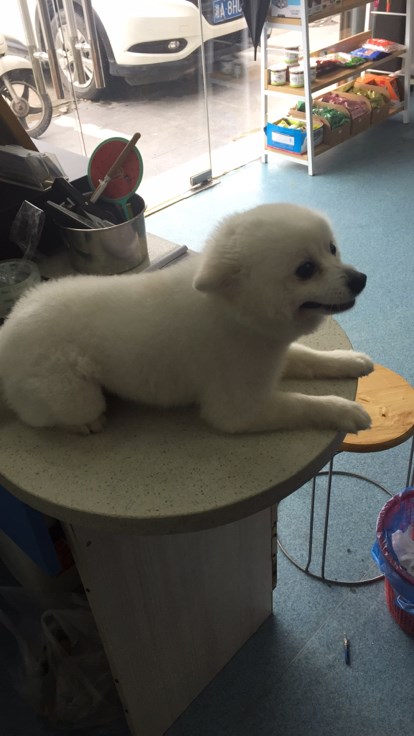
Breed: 1936-n000005-Pomeranian